Patanga (Penrhyn)

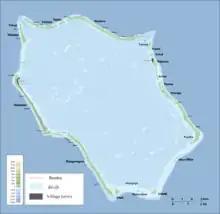
Map of Penrhyn Atoll

Patanga is an islet in Penrhyn Atoll (Tongareva) in the Cook Islands, in the South Pacific Ocean. Patanga is on the eastern edge of the atoll, between Tepuka and Temata.